Space Seed

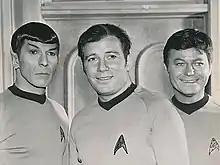
Michelle Erica Green called Khan a perfect foil for Spock, Kirk, and McCoy (pictured left to right).

In 1967, "The Indiana Gazette" described "Space Seed" as "a good piece of science fiction". The "Kokomo Tribune" called it "imaginative", and also said that the episode was "particularly interesting" for "its commentary on the scientific know-how of the late 1990s".